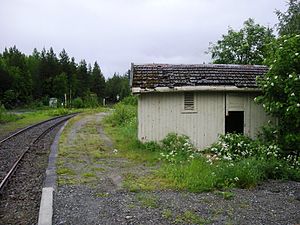
Fall Station
Fall Station var en jernbanestation på Valdresbanen, der lå i Søndre Land kommune i Norge.